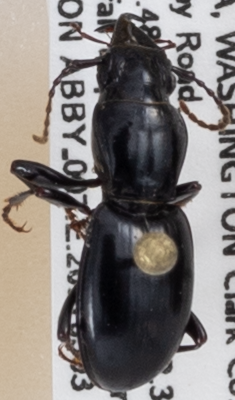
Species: Promecognathus crassus
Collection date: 2017-05-03
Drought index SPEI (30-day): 1.322
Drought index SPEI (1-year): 1.082
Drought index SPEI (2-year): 0.71